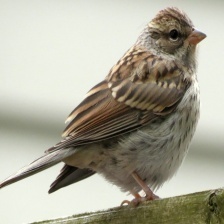
Species: CHIPPING SPARROW
Scientific name: SPIZELLA PASSERINA